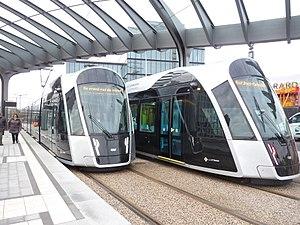
Le transport au Luxembourg est assuré essentiellement par voie terrestre ou aérienne, bien que la Moselle, qui forme la frontière avec l'Allemagne soit aussi un axe important. Le réseau routier a été considérablement modernisé et développé en direction des pays frontaliers et la mise en place de liaisons en TGV depuis Paris a amené à la modernisation de la gare de Luxembourg, tandis que l'aérogare de l'aéroport de Luxembourg-Findel a été modernisé.
Le tramway de Luxembourg est composé d'une seule ligne appelée ligne T1, exploitée par la société Luxtram, qui est en service depuis le 10 décembre 2017, marquant ainsi le retour de ce moyen de transport dans la capitale du Luxembourg plus de 50 ans après sa disparition. En luxembourgeois, il est appelé Stater Tram, soit tramway de la ville en français, « la ville » désignant ici de façon courante la ville de Luxembourg.